Guru Angad

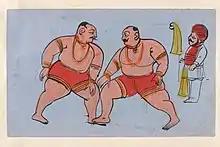
19th century watercolour of two Sikh wrestlers in a match.

Before his death, Guru Angad, following the example set by Guru Nanak, nominated Guru Amar Das as his successor. Amar Das was born into a Hindu family and had been reputed to have gone on some twenty pilgrimages into the Himalayas, to Haridwar on river Ganges. About 1539, on one such Hindu pilgrimage, he met a "sadhu", or ascetic, who asked him why he did not have a guru (teacher, spiritual counsellor) and Amar Das decided to get one. On his return, he heard Bibi Amro, the daughter of Angad who had married his brother's son, singing a hymn by Nanak. Amar Das learnt from her about Guru Angad, and with her help met Angad in 1539, adopting Angad as his spiritual Guru, who was much younger than his own age.